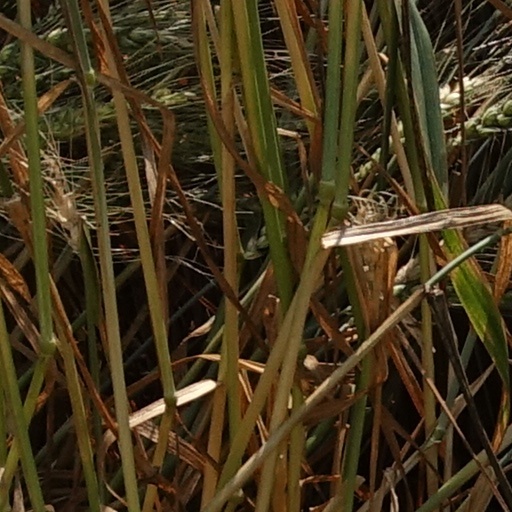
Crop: wheat